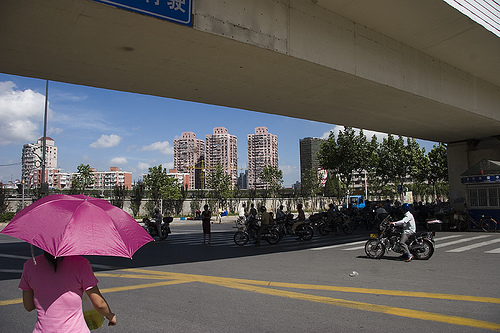
user: Given an image and a question. Answer the question in a short answer. Question: Why does the lady have an umbrella? Short Answer:
assistant: shade